Finnhorse

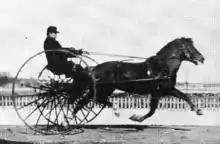
One of the Finnhorse founding sires, Kirppu tt 710, pulling an early sulky at full speed, c. 1890

The Finnish horse had been intentionally crossbred from as early as the 16th century. Friesians and Oldenburgs were among the first known influences in the breed, having been used in the early 17th century to add size. Friesian horses were used systematically until the 1650s. During the 18th century, new warmblood breeds were created throughout Europe by crossing local native horse populations with light, hotblooded riding horses. Finnish military officers developed an interest in similar breeding while on study secondments (assignments) in foreign military forces. In 1781, Colonel Yrjö Maunu Sprengtporten founded a state stud farm in conjunction with the Haapaniemi military school. The stud had a few stallions described as "Arabian" and "Andalusian". For about 30 years, these stallions influenced the local horse population outside the military school as well, and a number of writings from the 19th century mention a "Haapaniemi breed". Similar if smaller crossbreeding programs developed elsewhere; at "Tavinsalmen kartano", the royal estate ("kungsgård") of Tavinsalmi, at least one of the mares had been imported from Sweden.